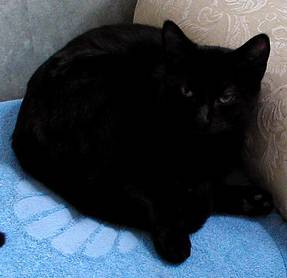
Label: cat